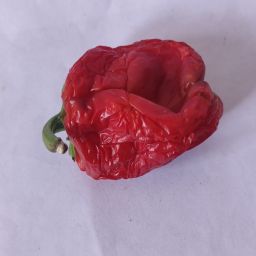
Crop: Bell Pepper
Quality: Dried